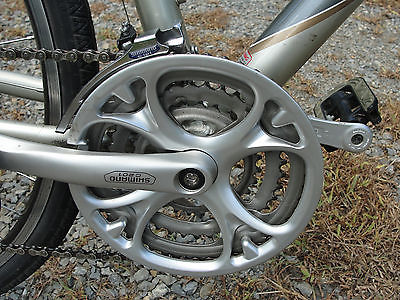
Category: bicycle